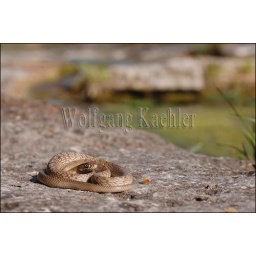
Usa, texas, hill country near hunt, western coachwhip snake warming up on rock